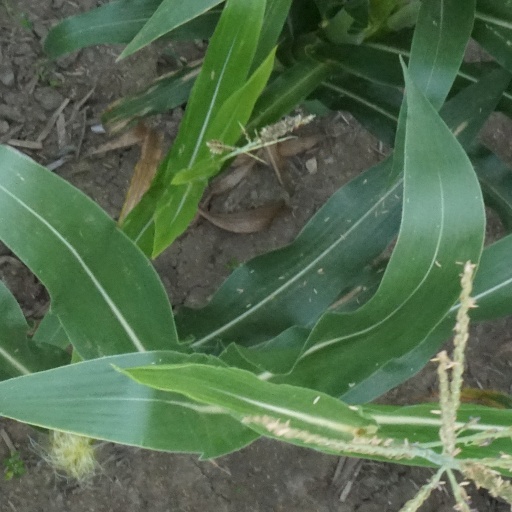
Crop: maize; corn